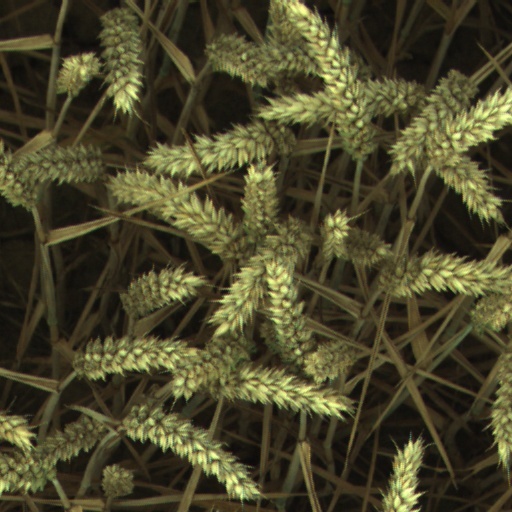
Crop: wheat